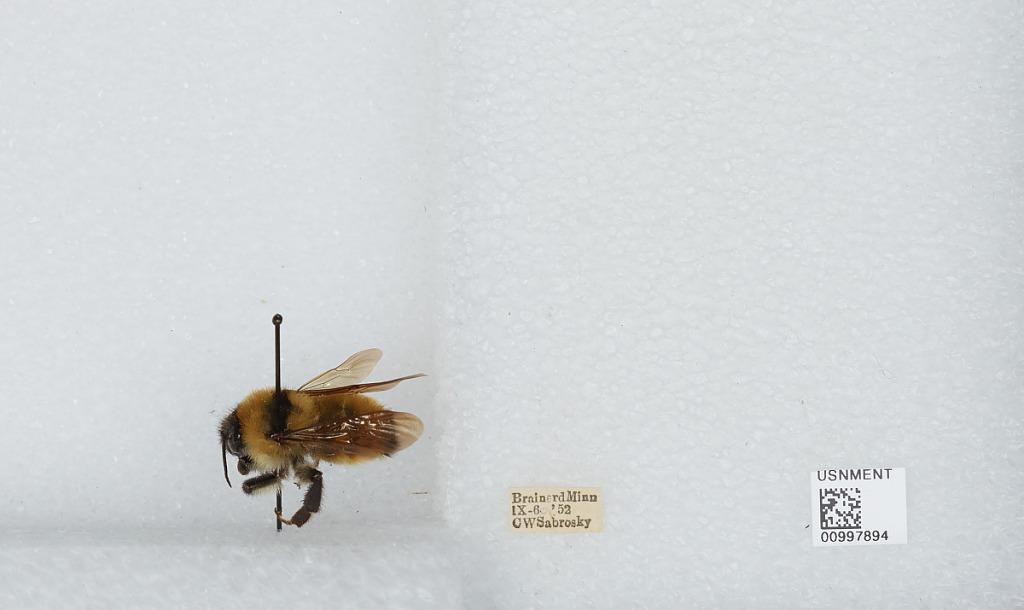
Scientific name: Bombus (Fervidobombus) fervidus fervidus (Fabricius)
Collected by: C. Sabrosky
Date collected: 1952-9-6
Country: United States
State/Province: Minnesota
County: Crow Wing
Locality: Brainerd
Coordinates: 46.3581, -94.2008